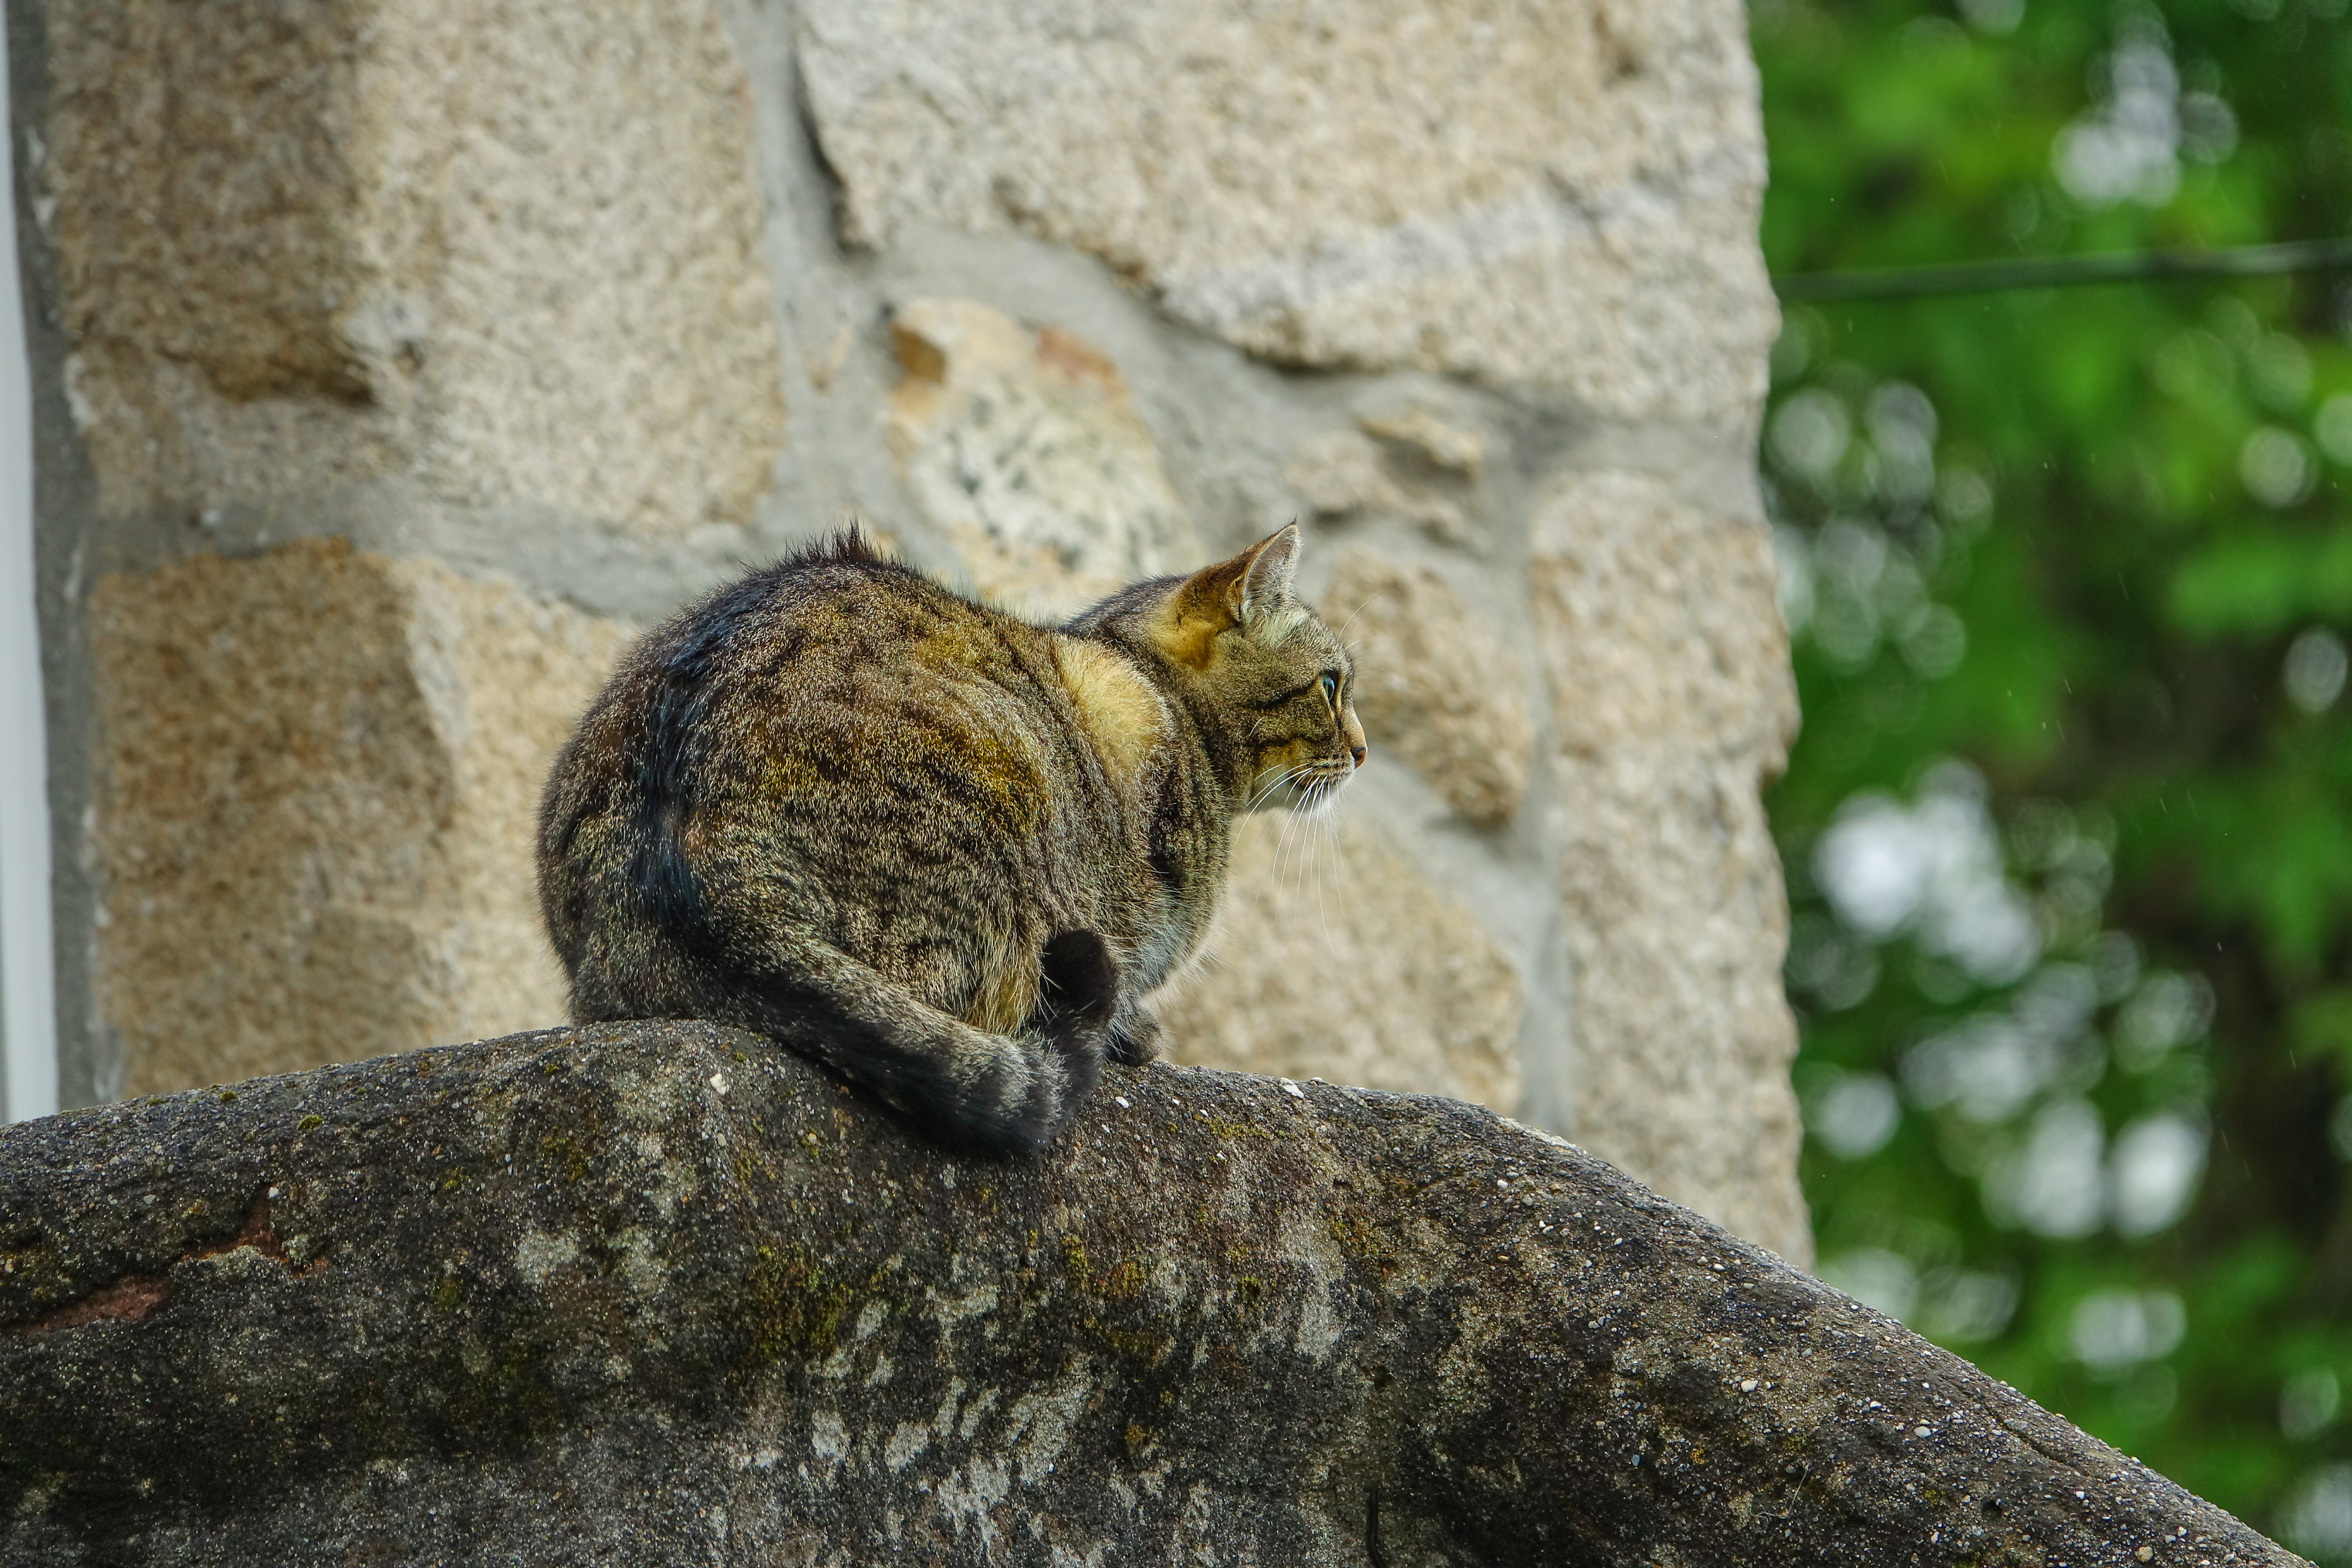
wildlife, zoo, mammal, squirrel, rodent, fauna, cats, animals, vertebrate, gatos, ggl1, gaby1, xovesphoto, sonydscrx10iii, sonyrx10iii, rx10iii, rx10m3, animales